Jandowae

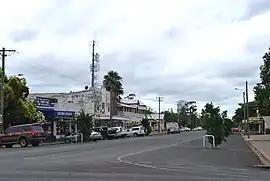
The commercial centre of Jandowae

Jandowae is a rural town and locality in the Western Downs Region, Queensland, Australia. In the , the locality of Jandowae had a population of 1,004 people.